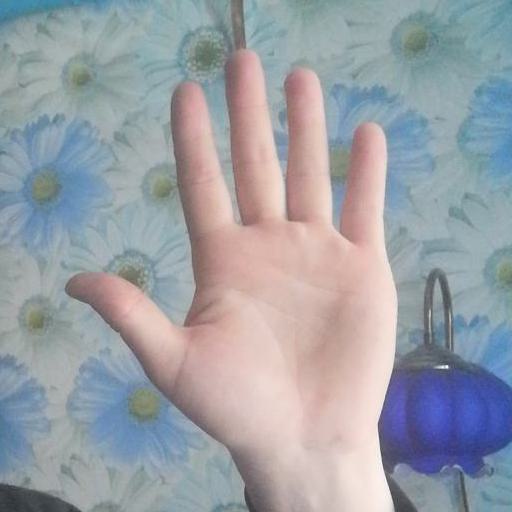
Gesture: palm